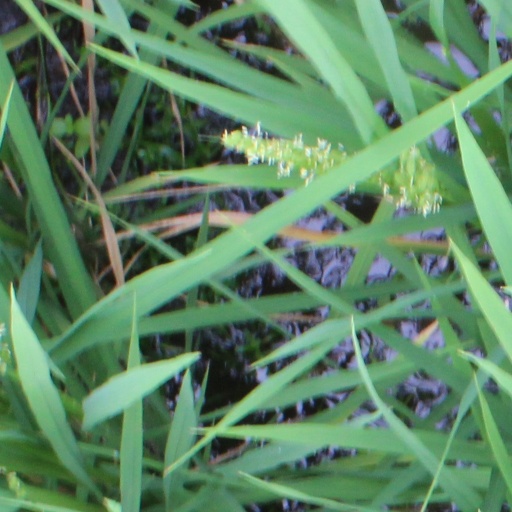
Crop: rice